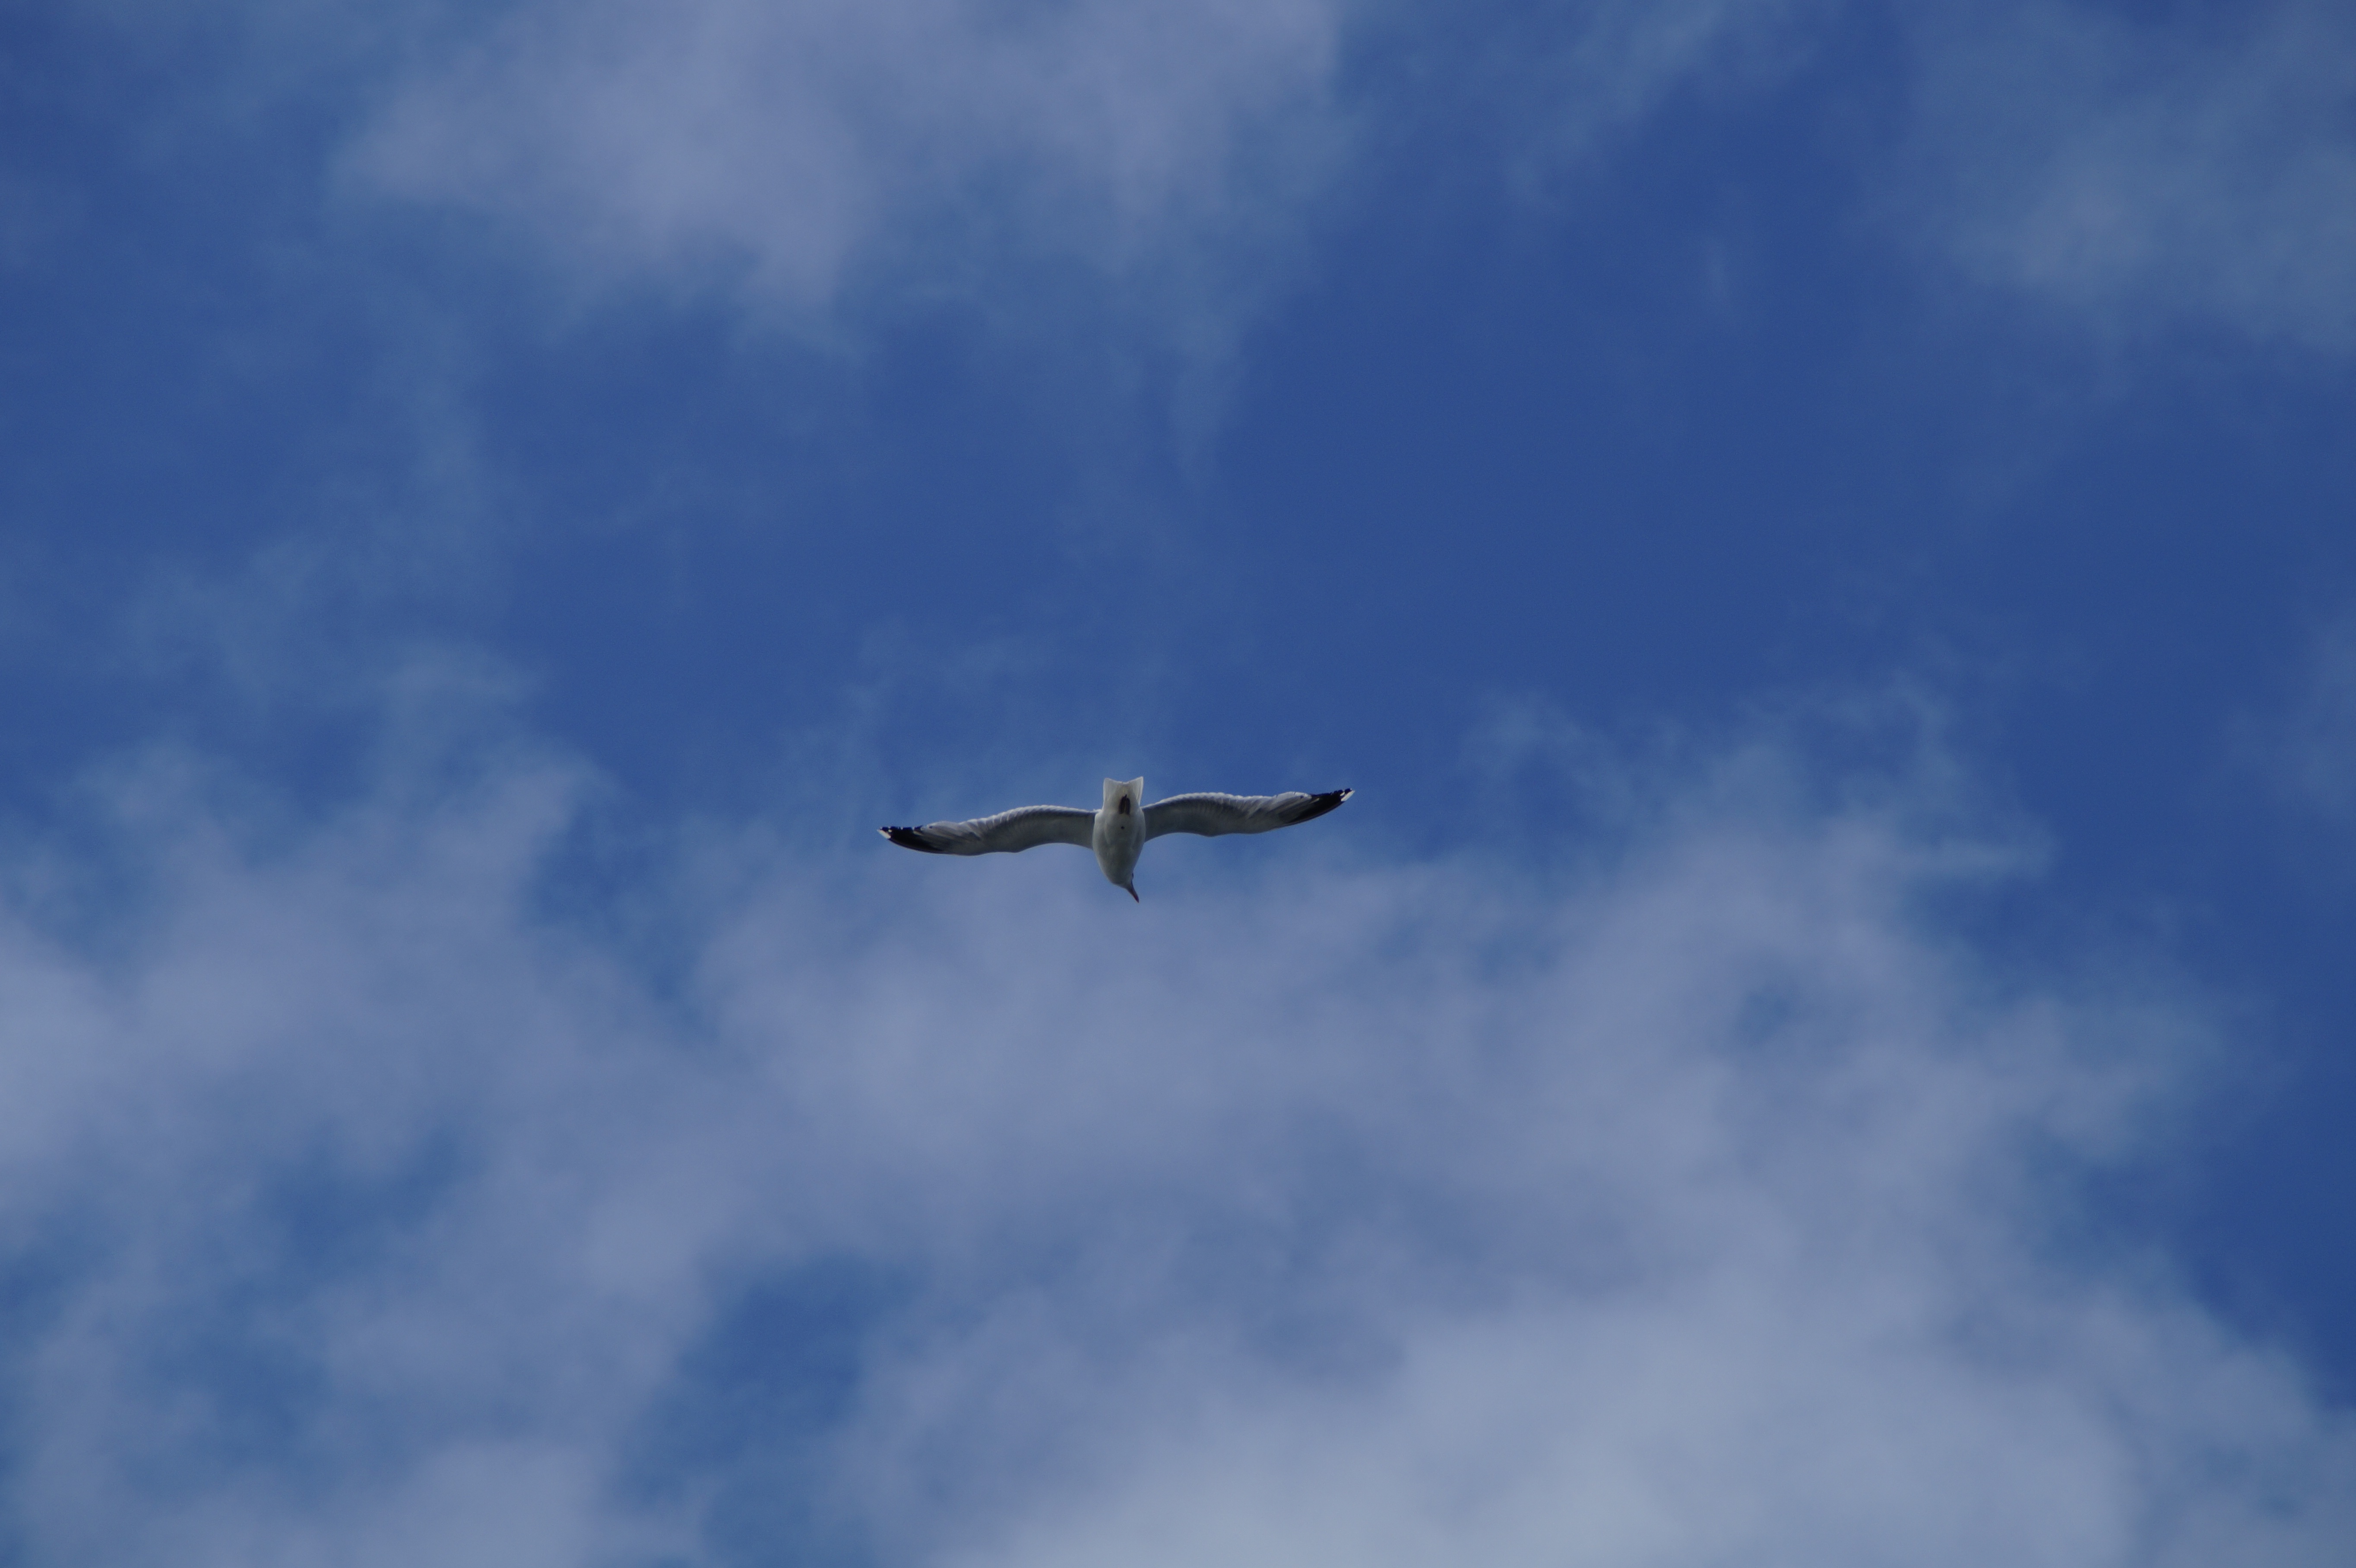
sea, coast, nature, ocean, bird, wing, cloud, sky, lake, animal, seabird, fly, seagull, airplane, gull, flight, eagle, blue, bird of prey, sail, vertebrate, water bird, animal world, atmosphere of earth